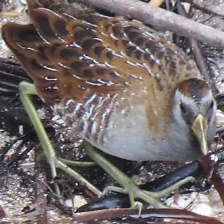
Species: SORA
Scientific name: PORZANA CAROLINA
ImageNet parent category: european_gallinule